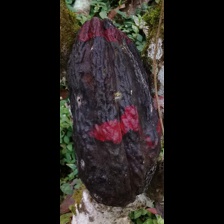
Label: phytophthora